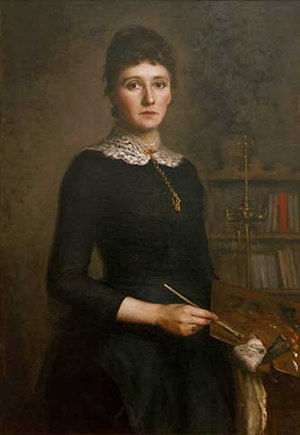
Ludovica Thornam
Ludovica Anine Vilhelmine Augusta Thornam var en dansk portræt- og genremaler, søster til maleren Emmy Thornam og kusine til Marie Thornam.